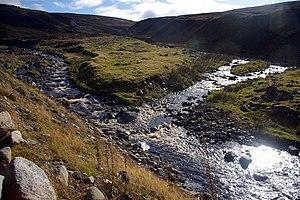
La Rivière E est une rivière dans les Highlands de l’Écosse. Elle prend sa source dans le nord-ouest de la Monadh Liath, vers le sud-est du Loch Ness, continue dans la direction nord-ouest sur environ 10 km, avant de se jeter dans le Loch Mhòr.